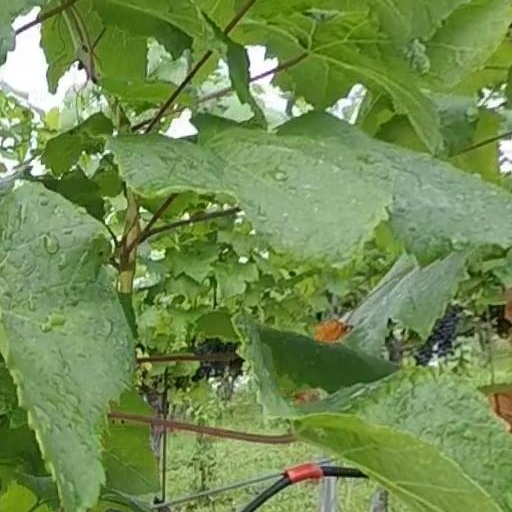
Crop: grape